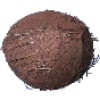
Label: cocos